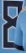
Number: 8